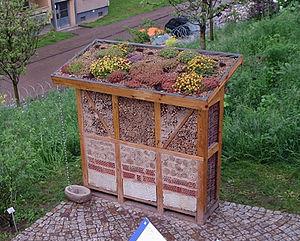
L'hôtel à insectes, appelé aussi nichoir à insectes, est un dispositif qui vise à faciliter la survie d'insectes et d'arachnides, notamment dans des écosystèmes où la pollinisation et la biodiversité sont recherchées, à l'exemple du jardin potager, du verger et de la construction haute qualité environnementale.
Une maison est dite « à biodiversité positive » si elle abrite dans ses structures extérieures une biodiversité supérieure à ce qu’elle aurait naturellement été sur le site s'il était vierge de construction. Le design et l'urbanisme peuvent en respectant certaines règles et bonnes pratiques favoriser un certain retour de la biodiversité en ville